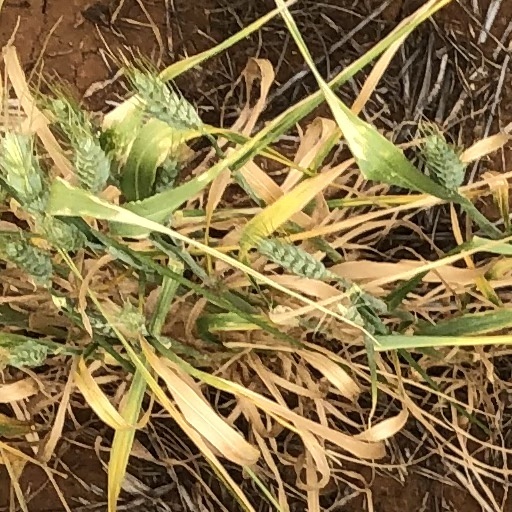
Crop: wheat